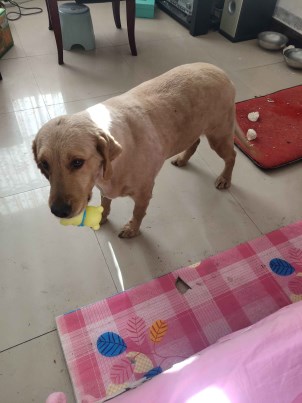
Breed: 5355-n000126-golden_retriever